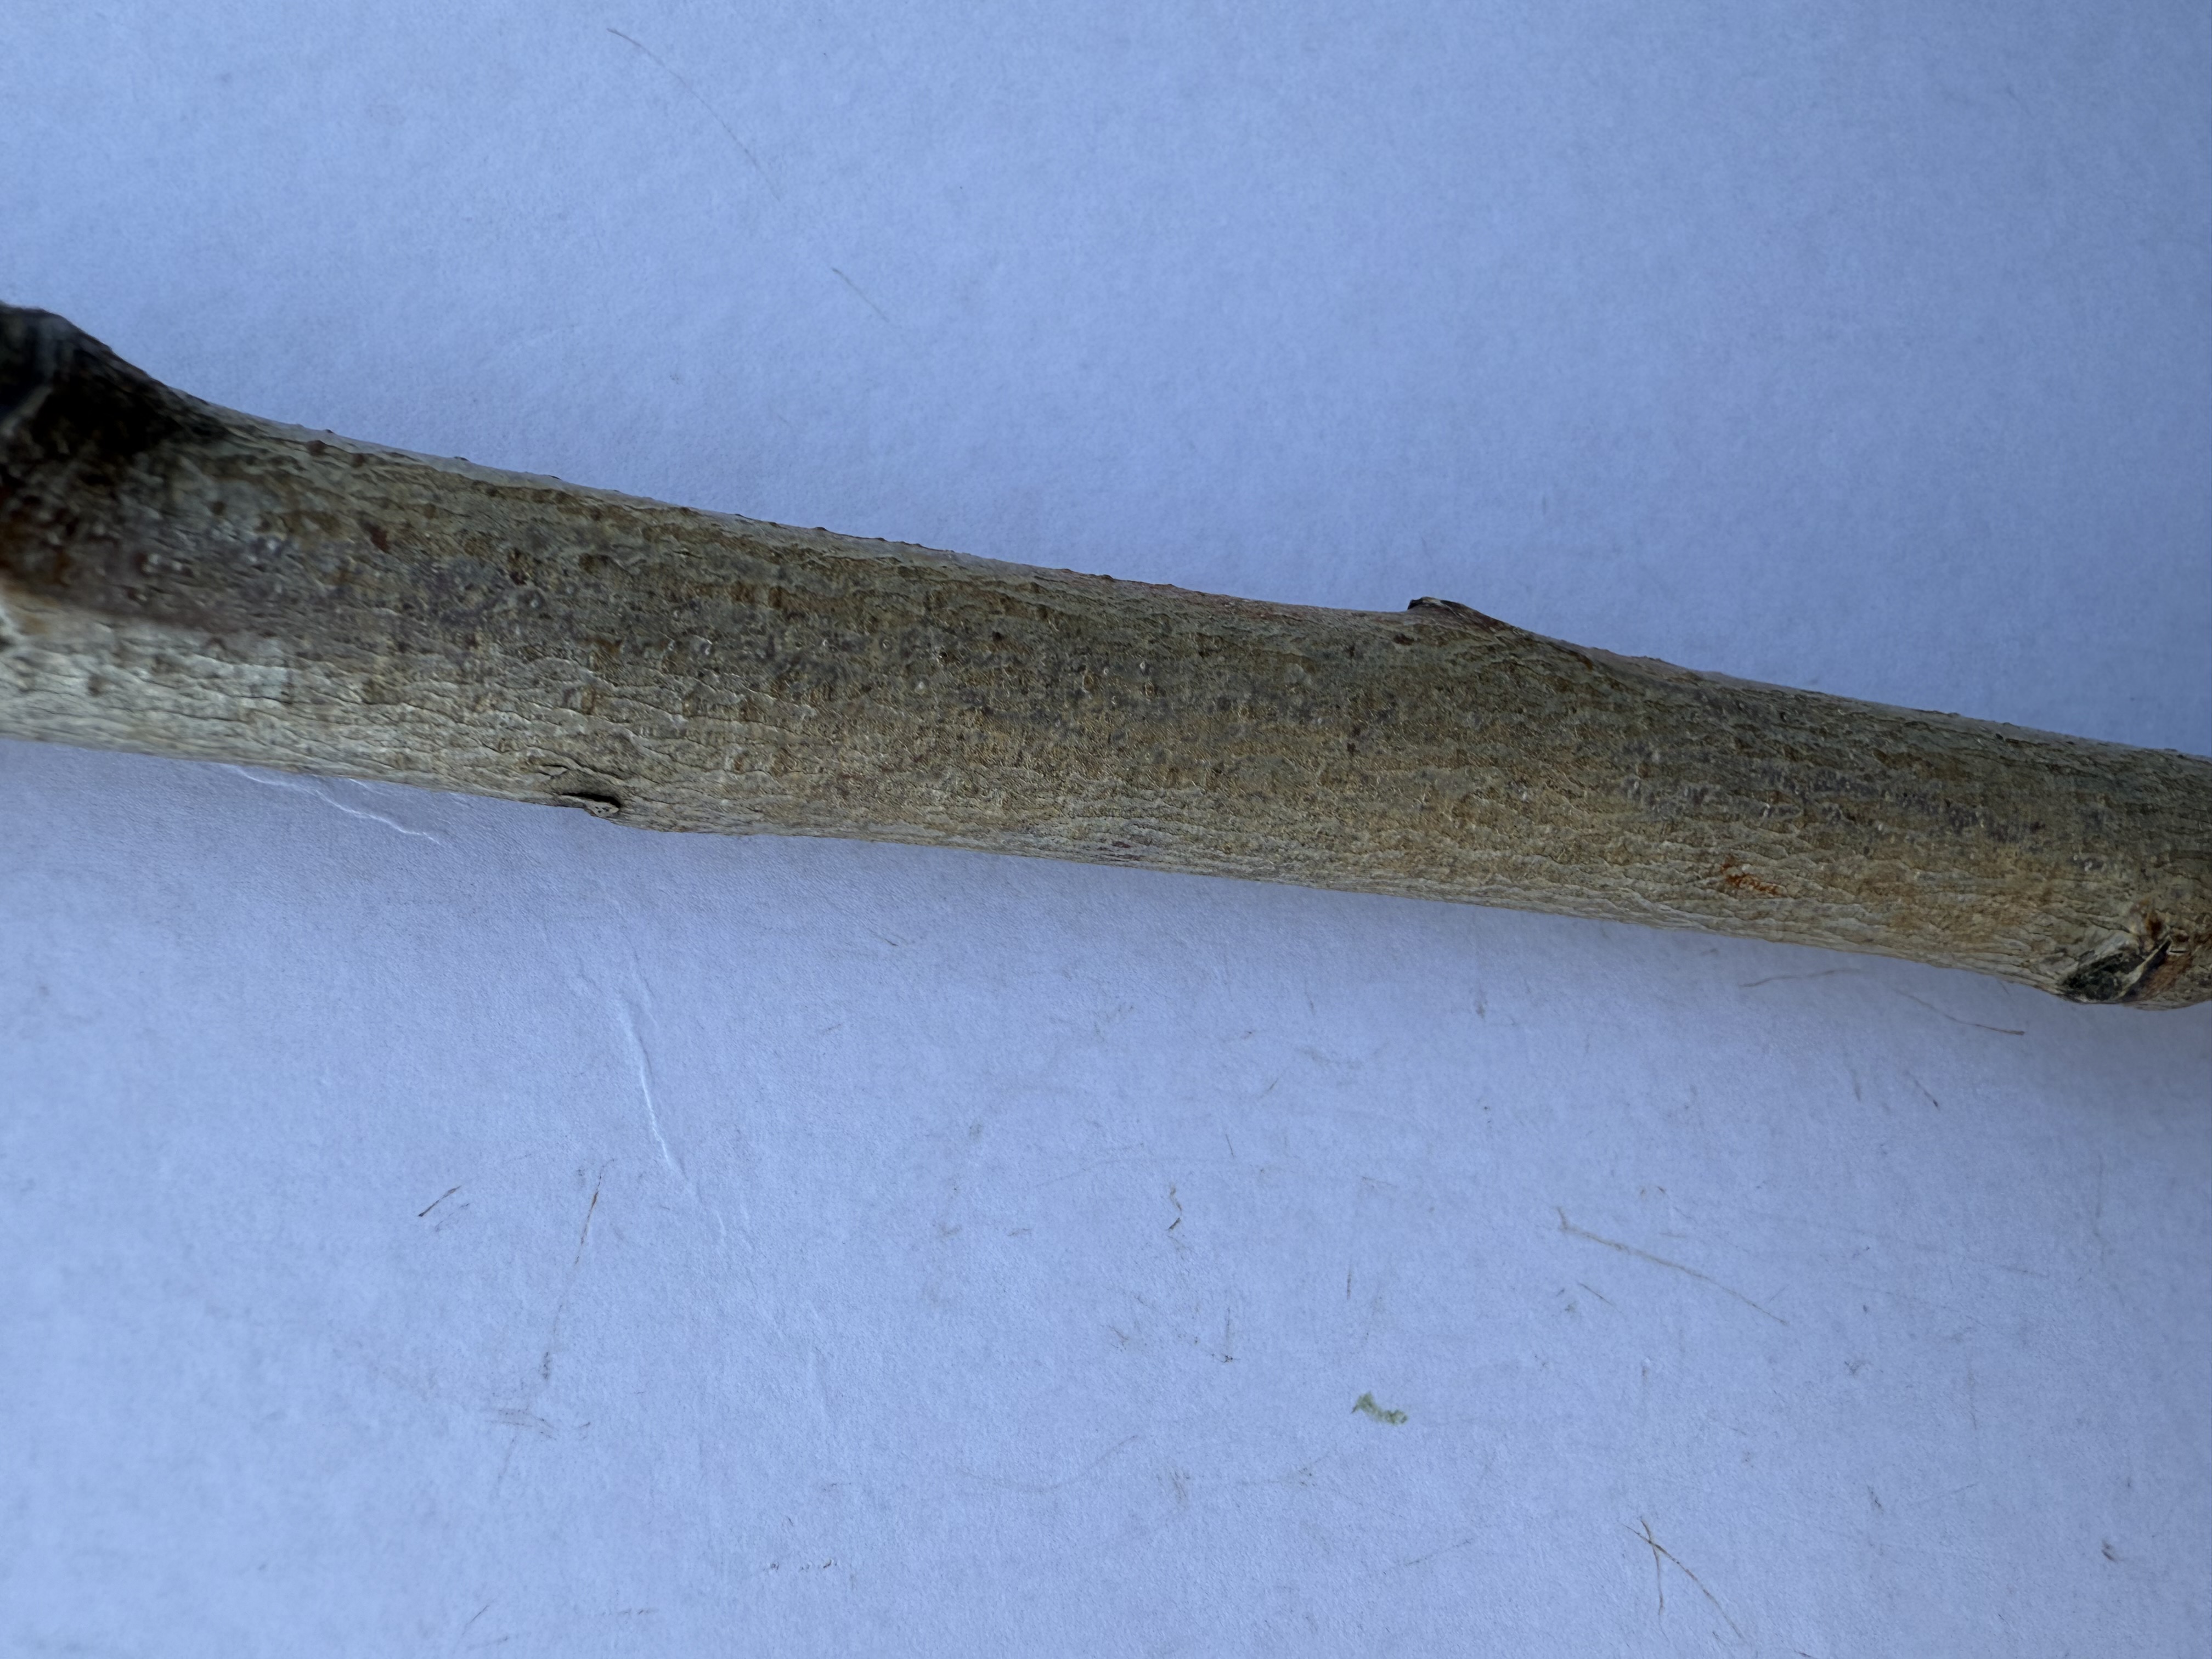
Variety: Red Nectarine